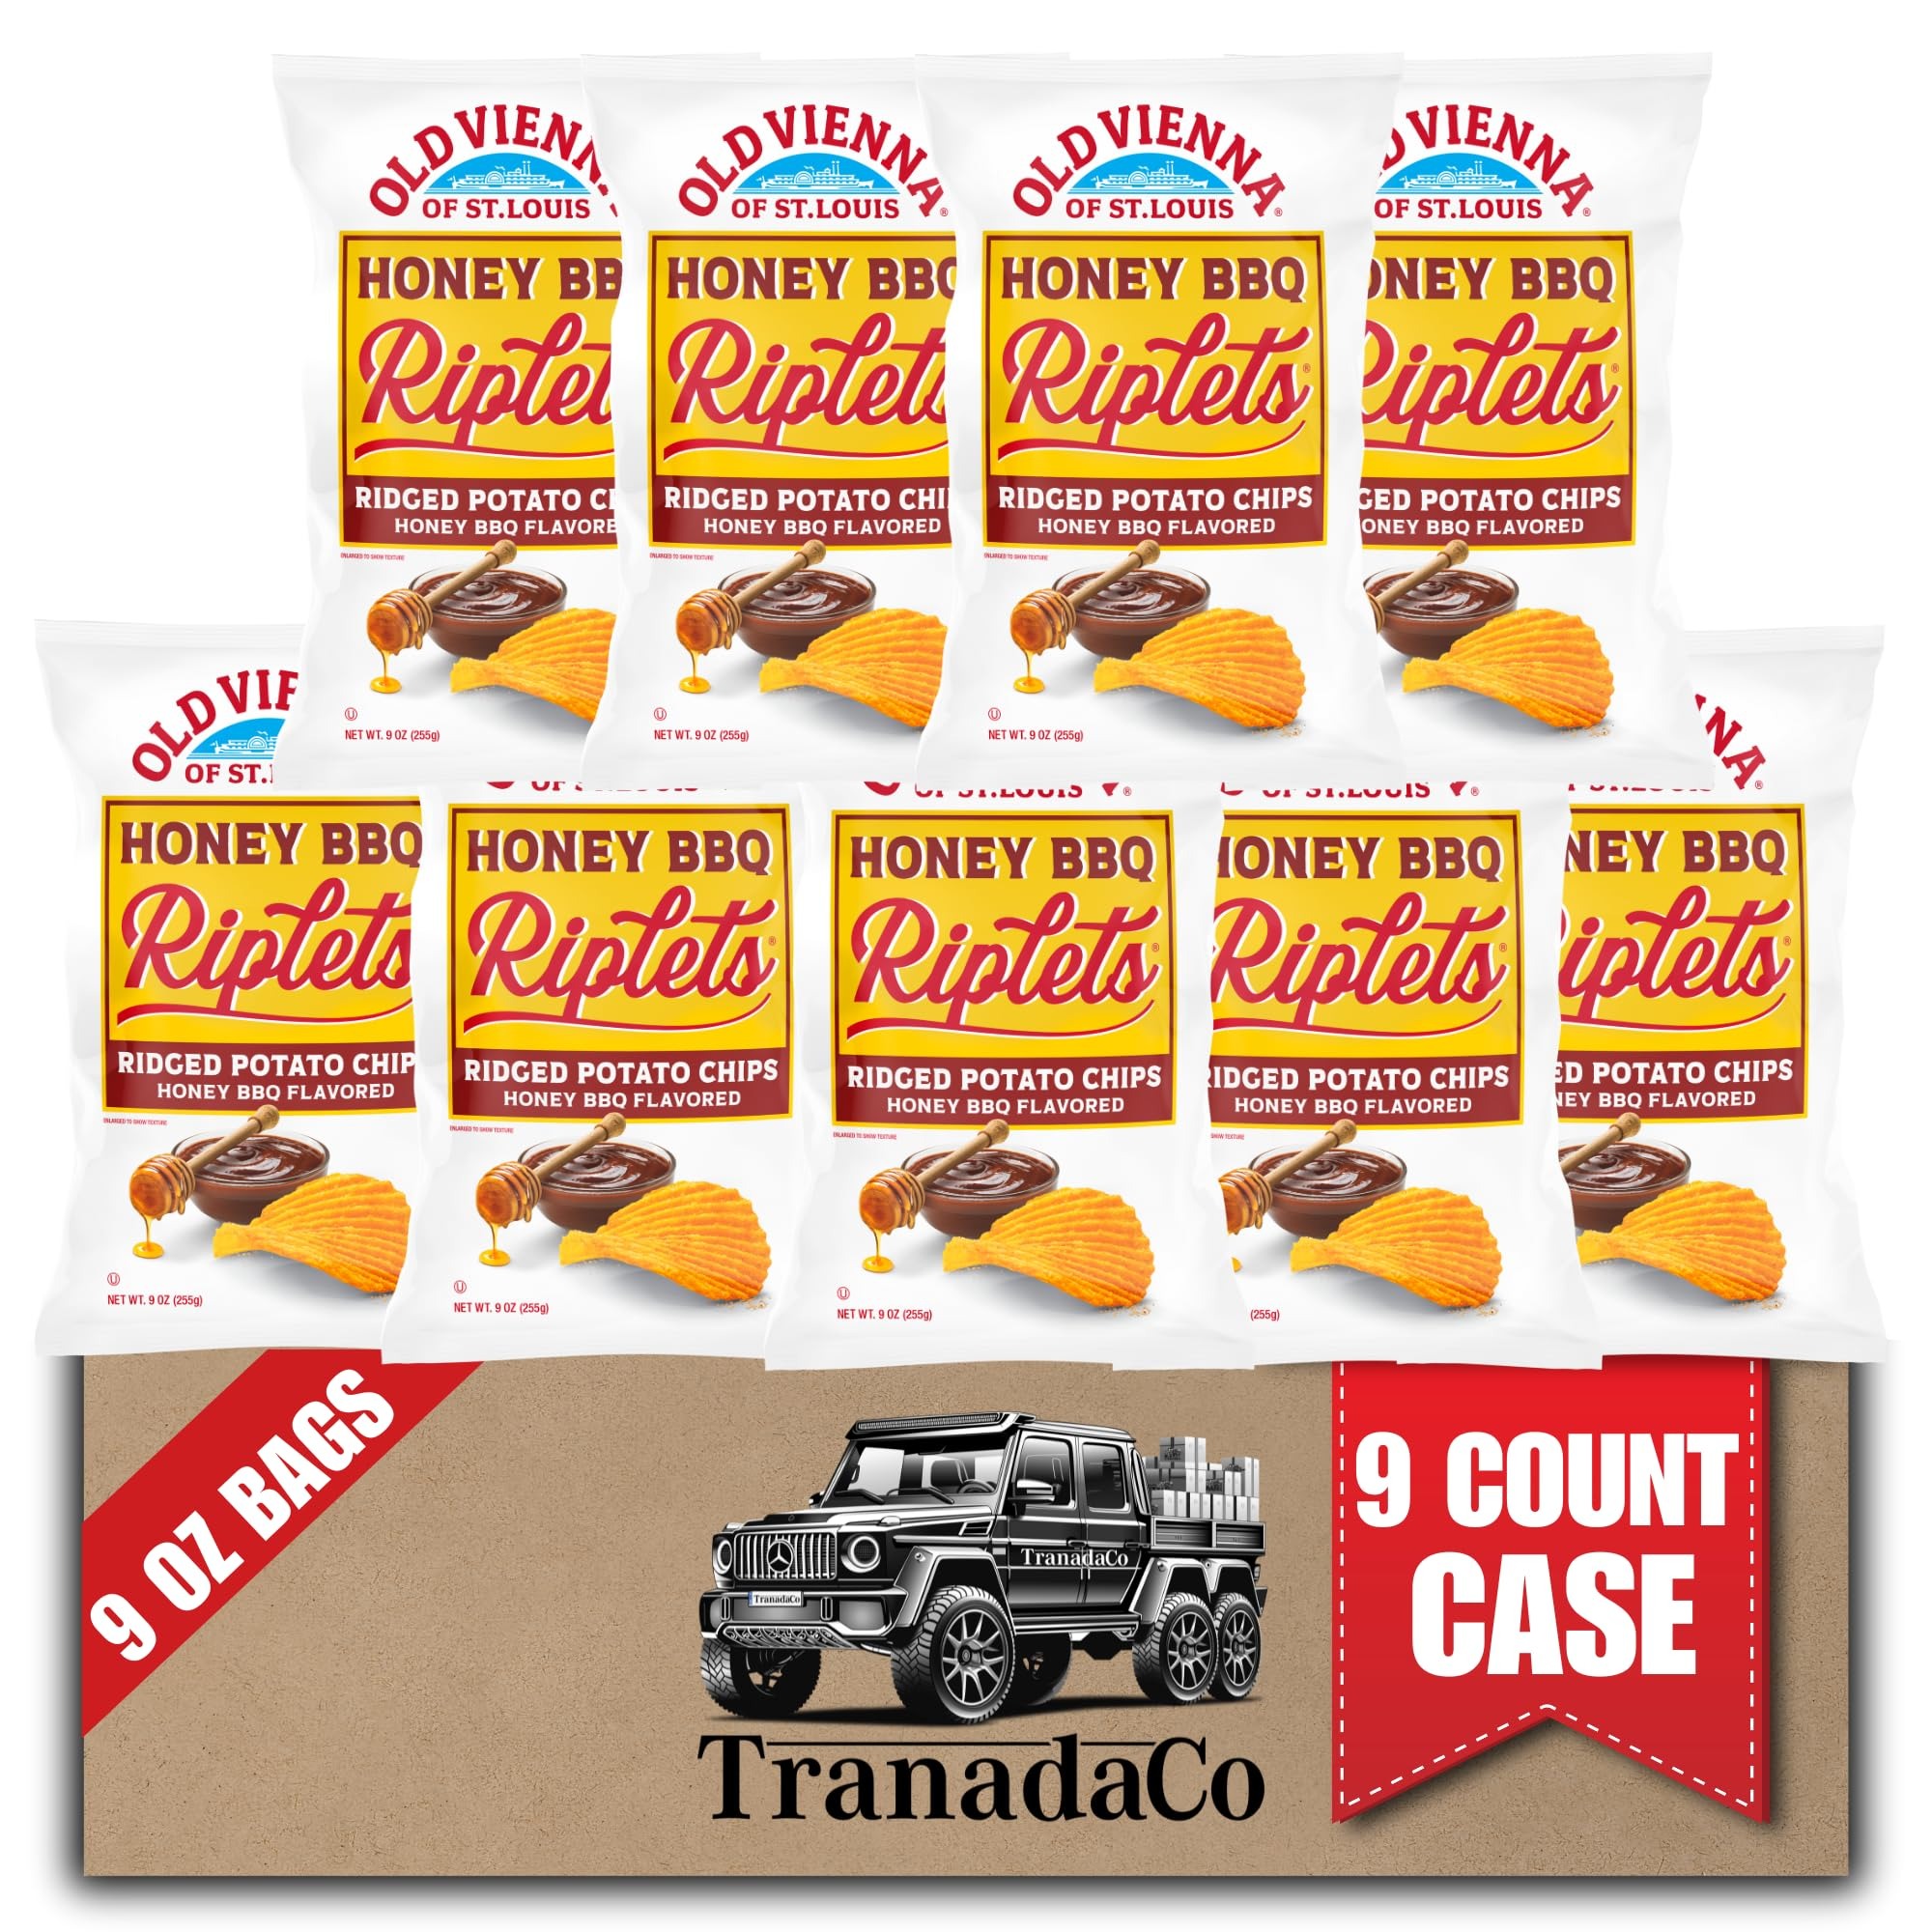
Item Name: Old Vienna of St. Louis Honey BBQ Riplets Chips 9oz Bags (9 Count) Snack Case by TranadaCo
Bullet Point 1: SWEET AND SAVORY: Old Vienna of St. Louis Honey BBQ Flavored Riplets Ridged Potato Chips feature a ridged design that perfectly holds the delectable honey and BBQ seasoning, delivering a delightful balance of sweetness and savory flavor in every bite.
Bullet Point 2: FLAVORFUL FUSION: Experience the special combination of honey sweetness and smoky BBQ flavors infused into these crispy ridged potato chips. Each chip promises a rich, mouth-watering taste that will have you coming back for more.
Bullet Point 3: IRRESISTIBLE INDULGENCE: With just one bite, you'll find yourself devouring the entire bag in no time. The perfect snack to satisfy your cravings and elevate your snack time.
Bullet Point 4: PACKAGE INCLUDES: Each purchase includes (9) 9oz party size bags, ensuring you have enough to share with friends and family or savor solo.
Bullet Point 5: TranadaCo's QUALITY PICKS: TranadaCo takes pride in procuring snacks that satisfy your cravings while upholding the highest standards of quality and taste.
Bullet Point 6: PROFESSIONALLY PACKED: With many years of expertise in shipping delicate snacks, TranadaCo has developed a custom box and system to help ensure your chips arrive safely and intact because in the end nobody wants crushed chips
Bullet Point 7: BONUS ITEM: High quality indoor/outdoor vinyl TranadaCo decal sticker included
Bullet Point 8: PERFECT FOR VENDING MACHINES: Conveniently sized for easy stocking and grab-and-go snacking.
Product Description: Indulge in the Party-Perfect Flavor with our exclusive 4-pack of Old Vienna of St. Louis Honey Blaze BBQ Ridged Potato Chips, each bag in a generous 9oz tailgate size, specially crafted to bring big flavor to your gatherings, game days, or tailgate parties. Experience a delicious combination of sweet honey and smoky BBQ seasoning, ridged to perfection for a satisfying crunch in every bite!
Value: 81.0
Unit: Ounce

Price: 47.99